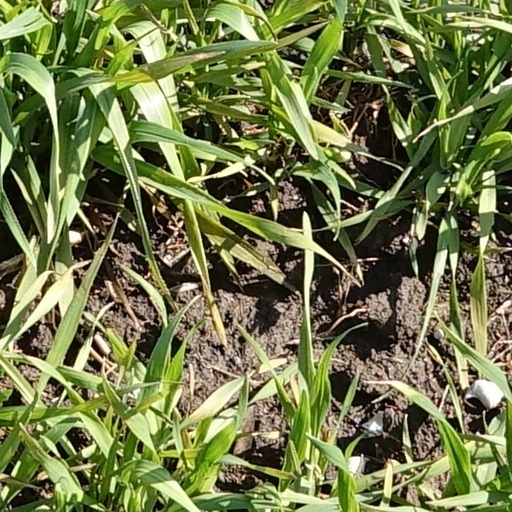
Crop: wheat